Ingrailed clay

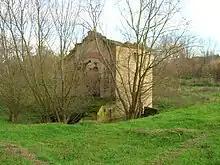
Habitat in Rome, Italy

"Diarsia mendica" ssp. "mendica" (Fabricius, 1775) is difficult to certainly distinguish from its congeners. See Townsend et al.